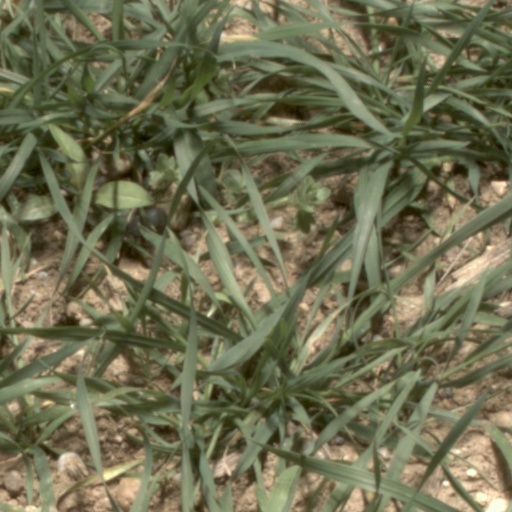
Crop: wheat